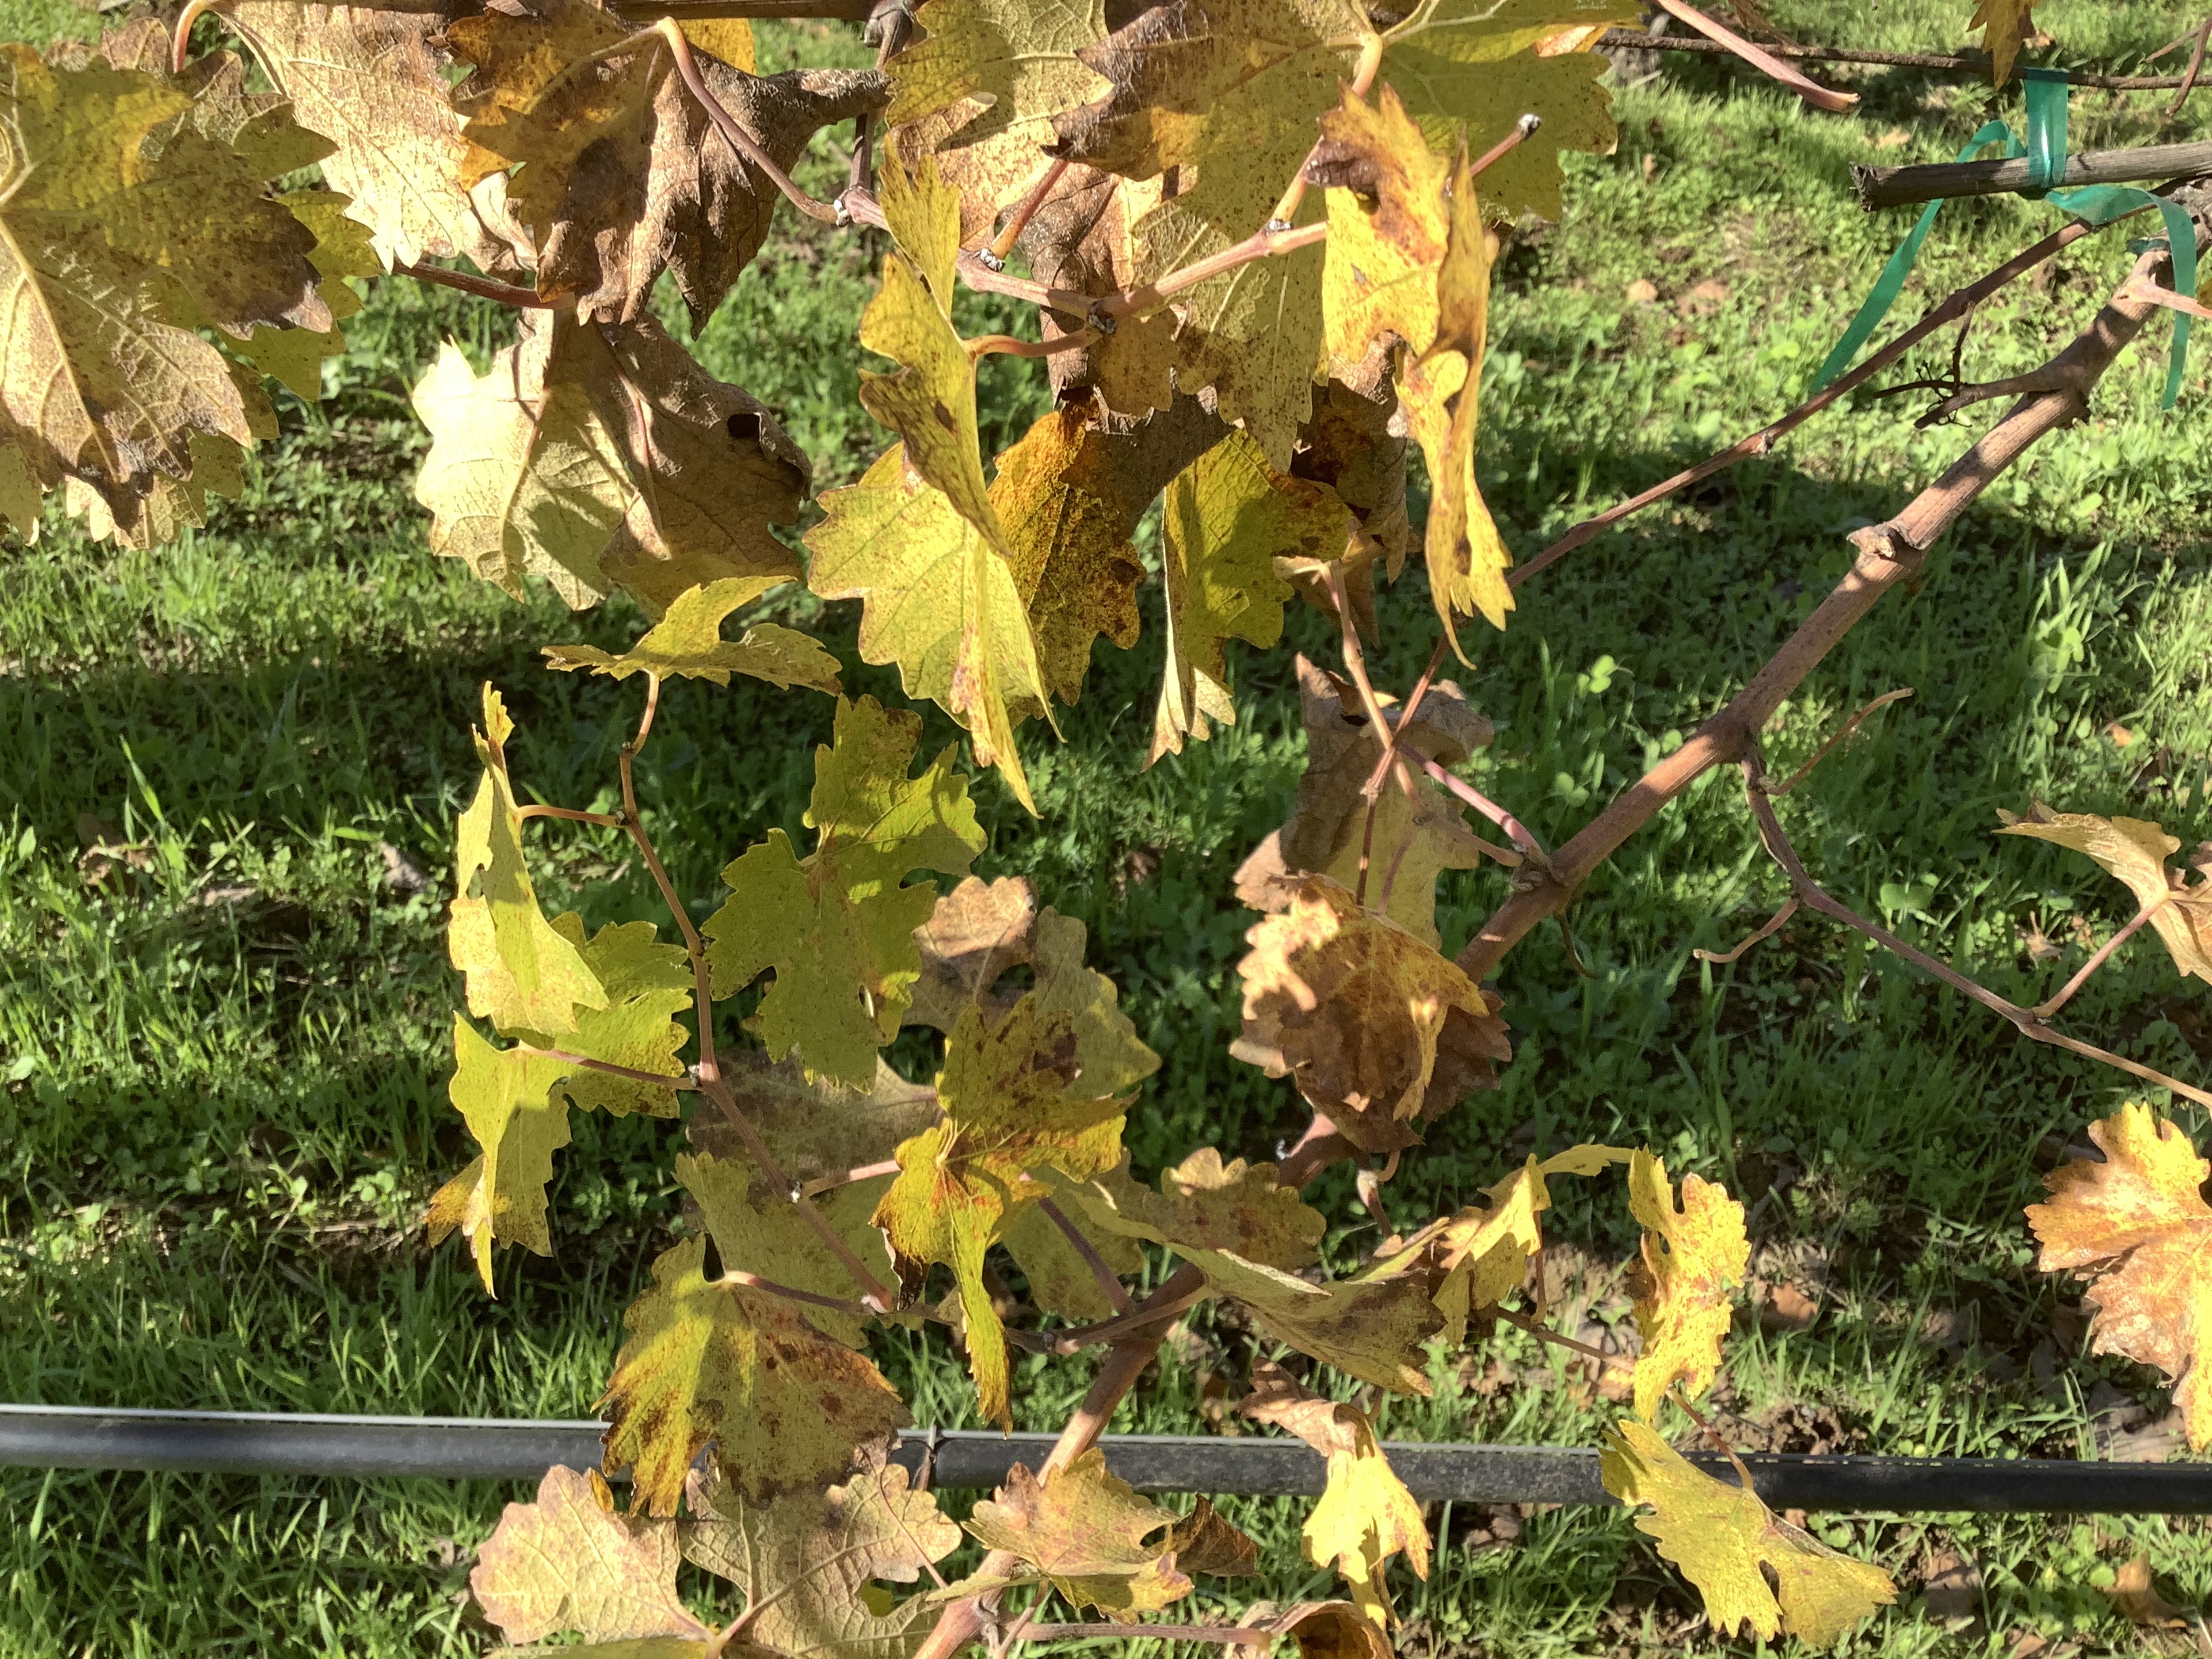
Label: No Virus